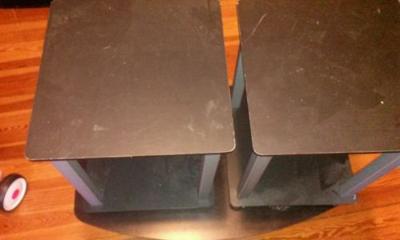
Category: table